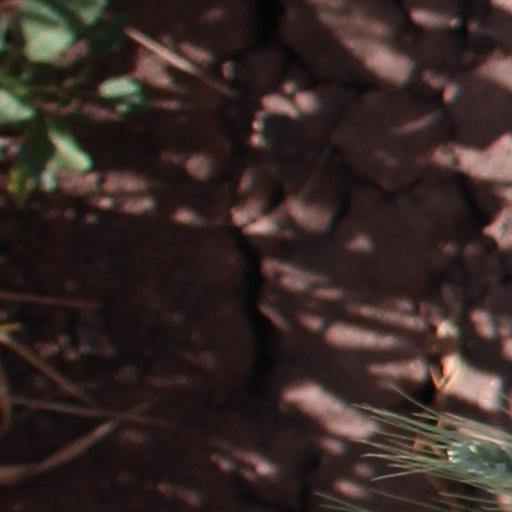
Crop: wheat